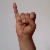
The image shows a hand gesture representing the letter 'I' in Indian Sign Language.